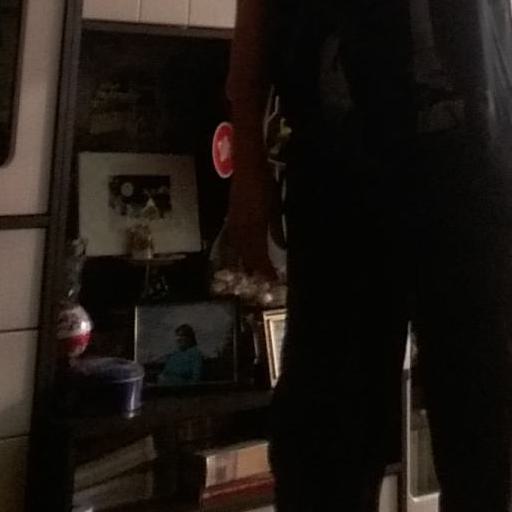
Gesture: no_gesture